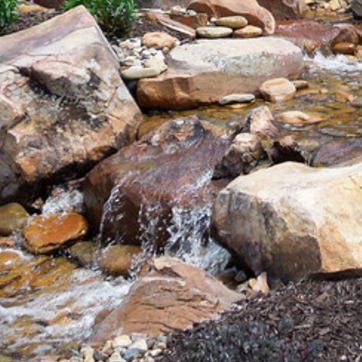
Material: water